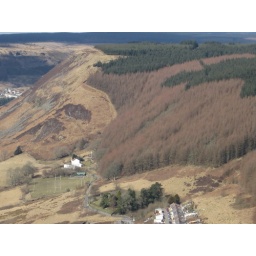
Blaenllechau Taken from the mountain above blaenllechau farm,showing the park and rugby field and Ffaldau farm and the top end of Mountain Row